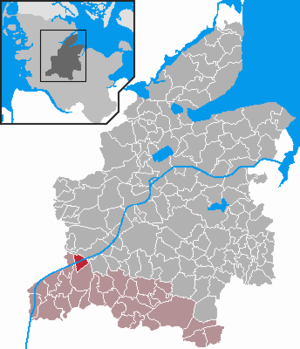
Tackesdorf
Kort
Tackesdorf er en kommune og en by i det nordlige Tyskland, beliggende i Amt Mittelholstein i den sydlige del af Kreis Rendsborg-Egernførde. Kreis Rendsborg-Egernførde ligger i den centrale del af delstaten Slesvig-Holsten. Byen er delt i to på hver sin side af Kielerkanalen.